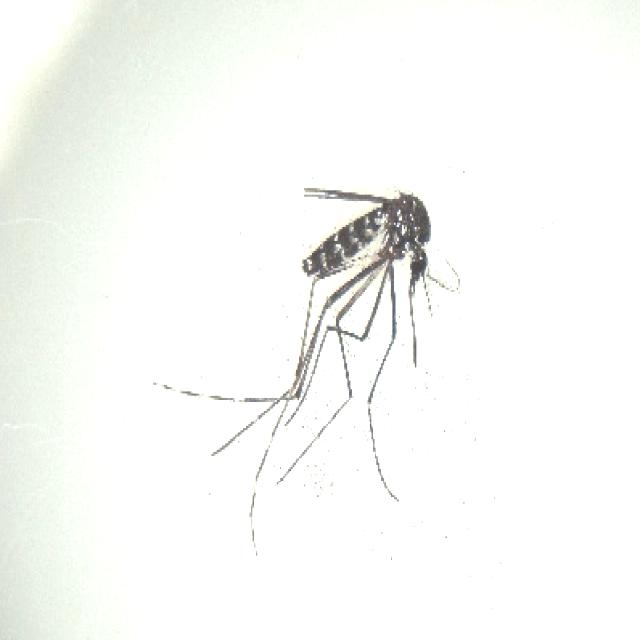
Species: aedes_albopictus